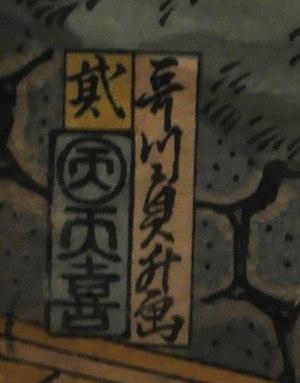
Les deux estampes ukiyo-e composant la Vue du parc Tempōzan à Naniwa sont la moitié d'un tétraptyque de l'artiste Gochōtei Sadamasu. Elles représentent une foule visitant la colline Tenpō au printemps pour admirer sa beauté naturelle. Les panneaux appartiennent à la collection permanente d'art du Japon du Musée royal de l'Ontario au Canada.